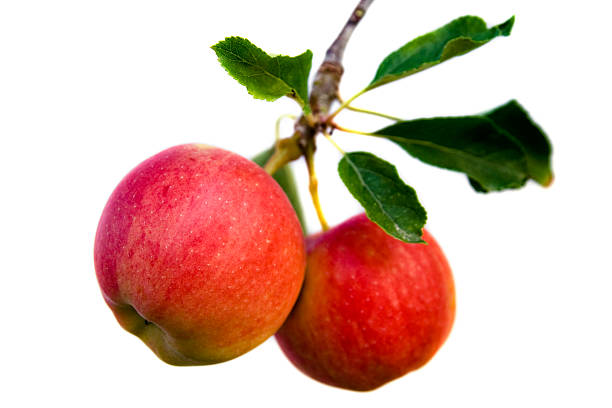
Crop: apple
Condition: healthy